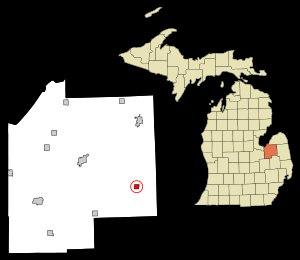
Kingston est un petit village du comté de Tuscola dans l'État du Michigan, aux États-Unis.